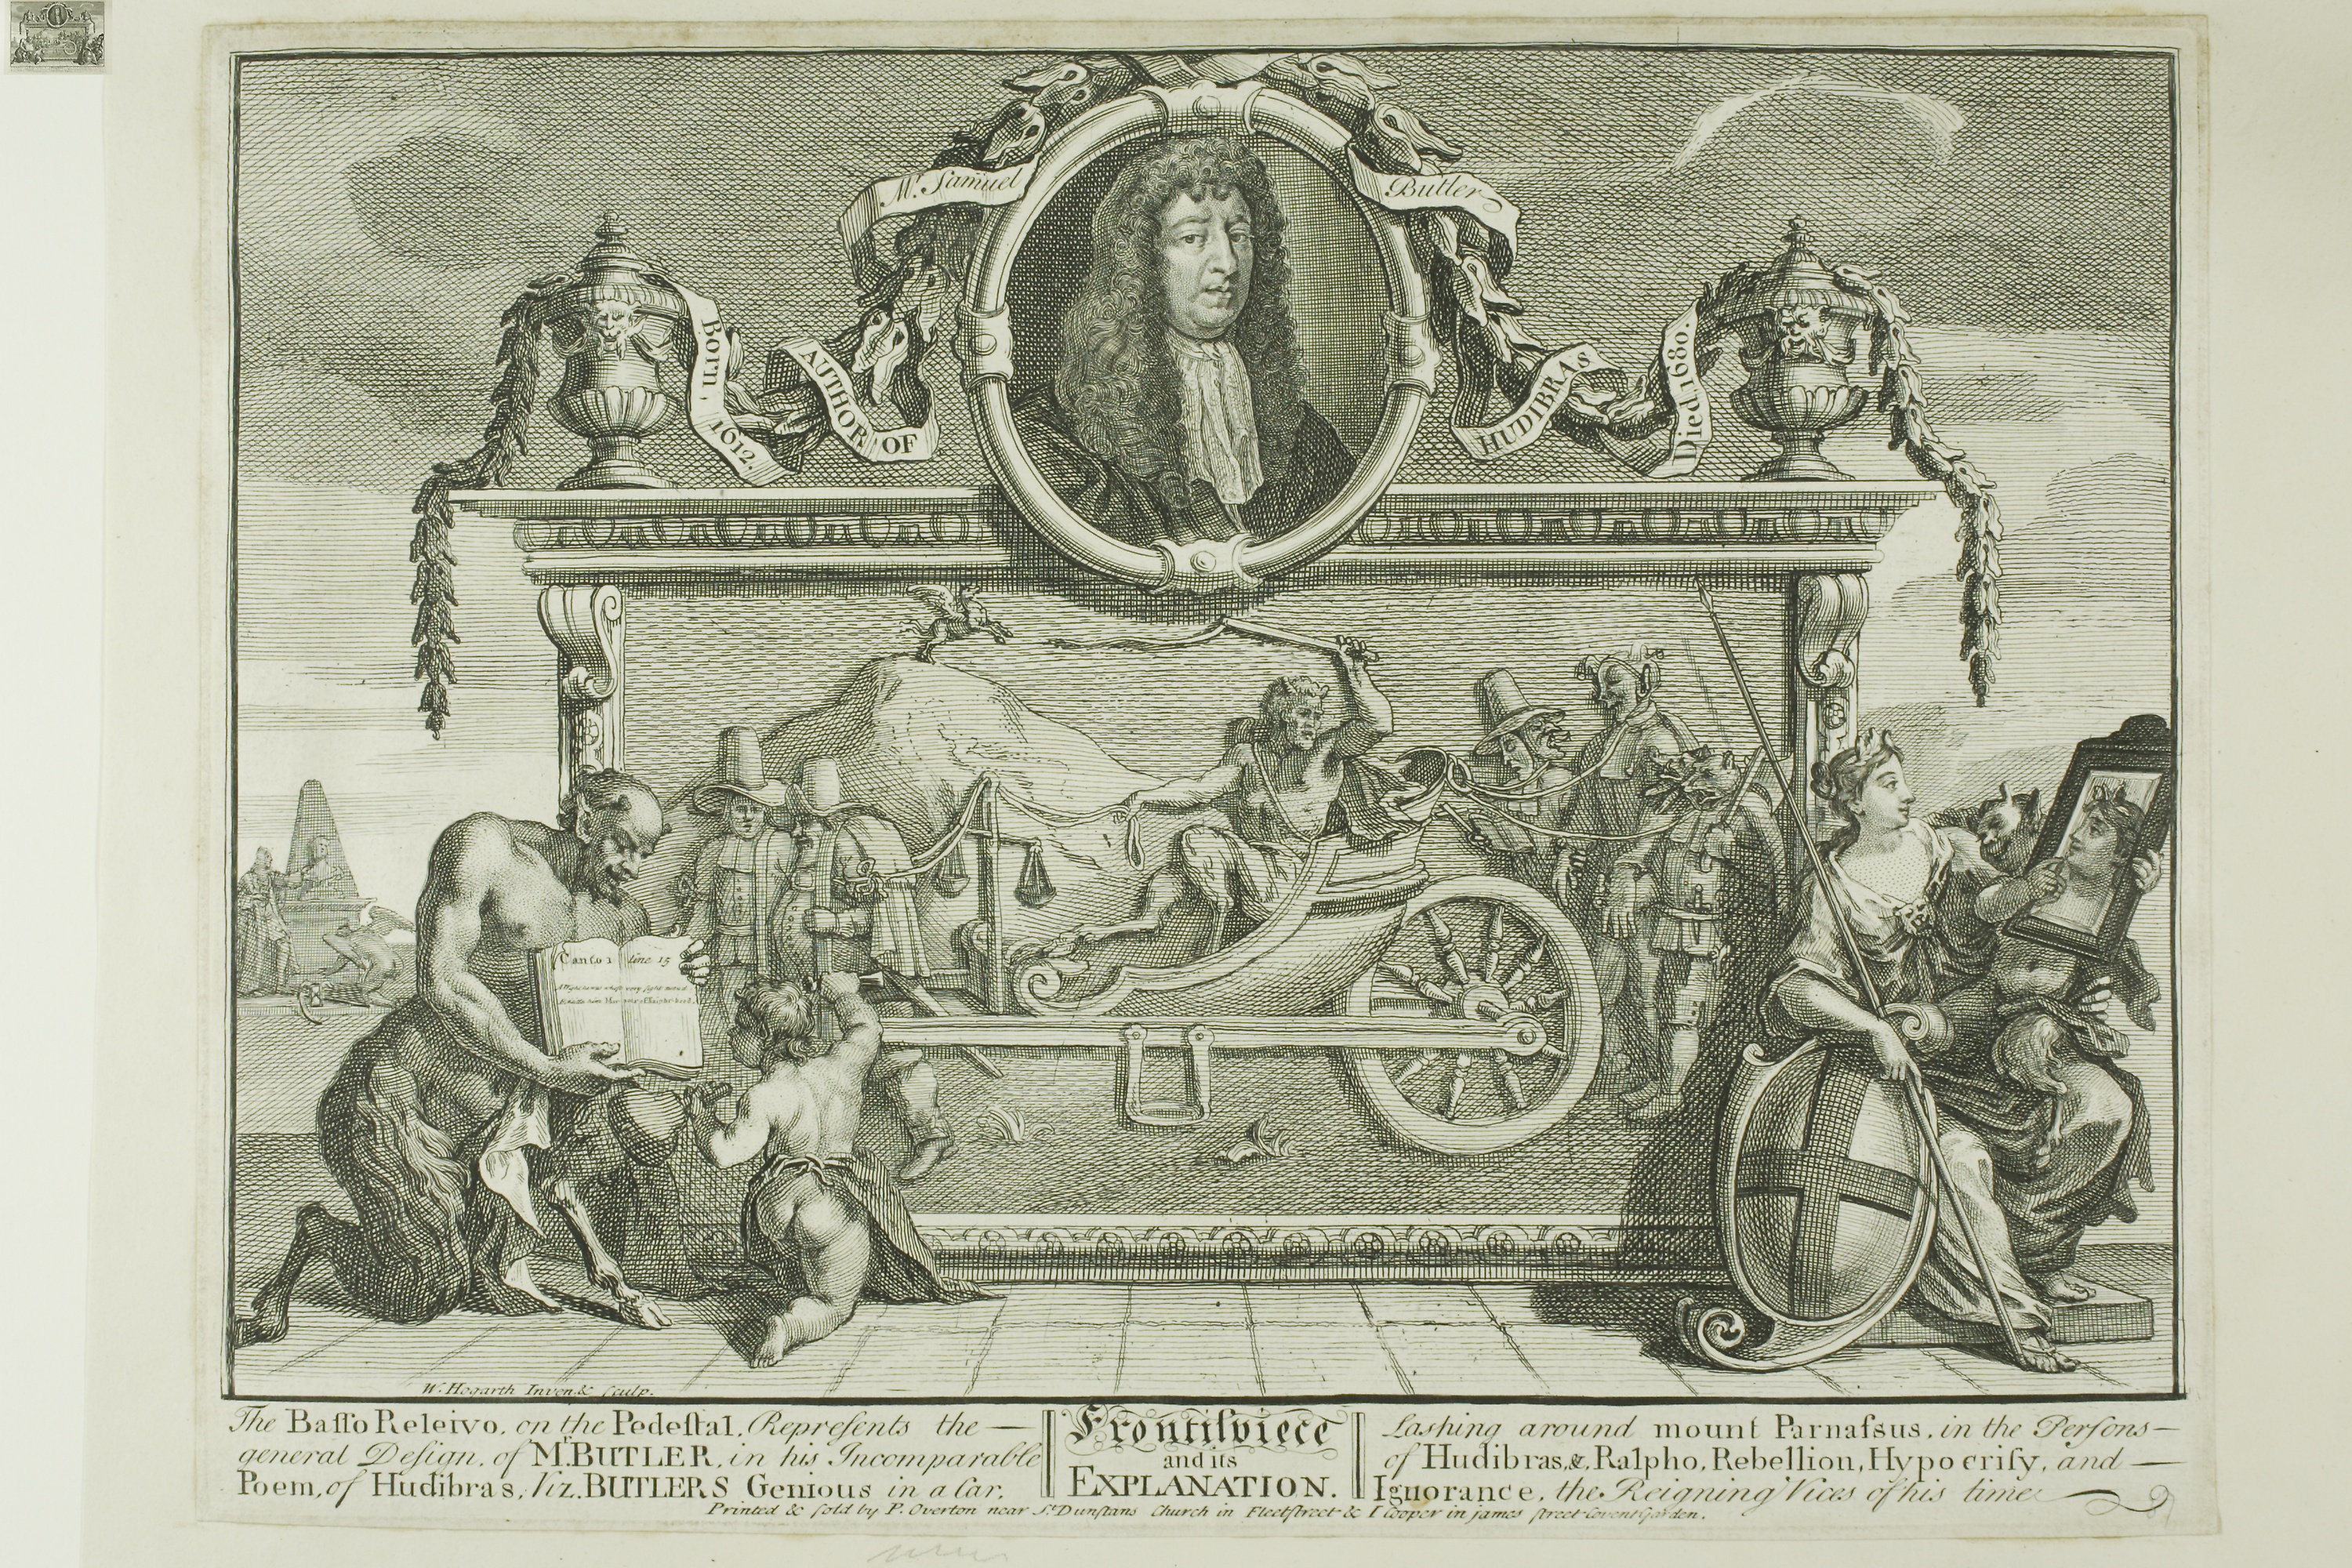
text, history, black and white, art, ancient history, artwork, picture frame, font, visual arts, antique, illustration, arch, middle ages, stock photography, relief, stone carving